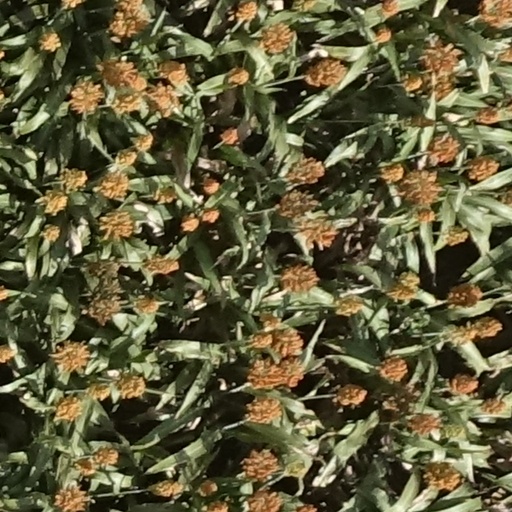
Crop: sorghum